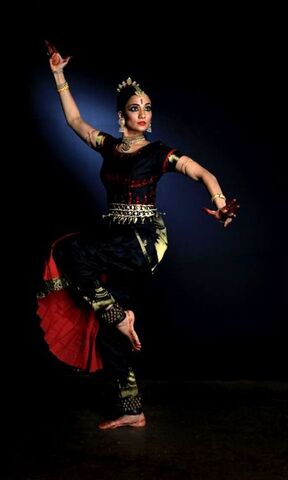
Dance form: kuchipudi